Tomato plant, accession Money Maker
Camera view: vertical (180 deg); turntable rotation: 90 degrees
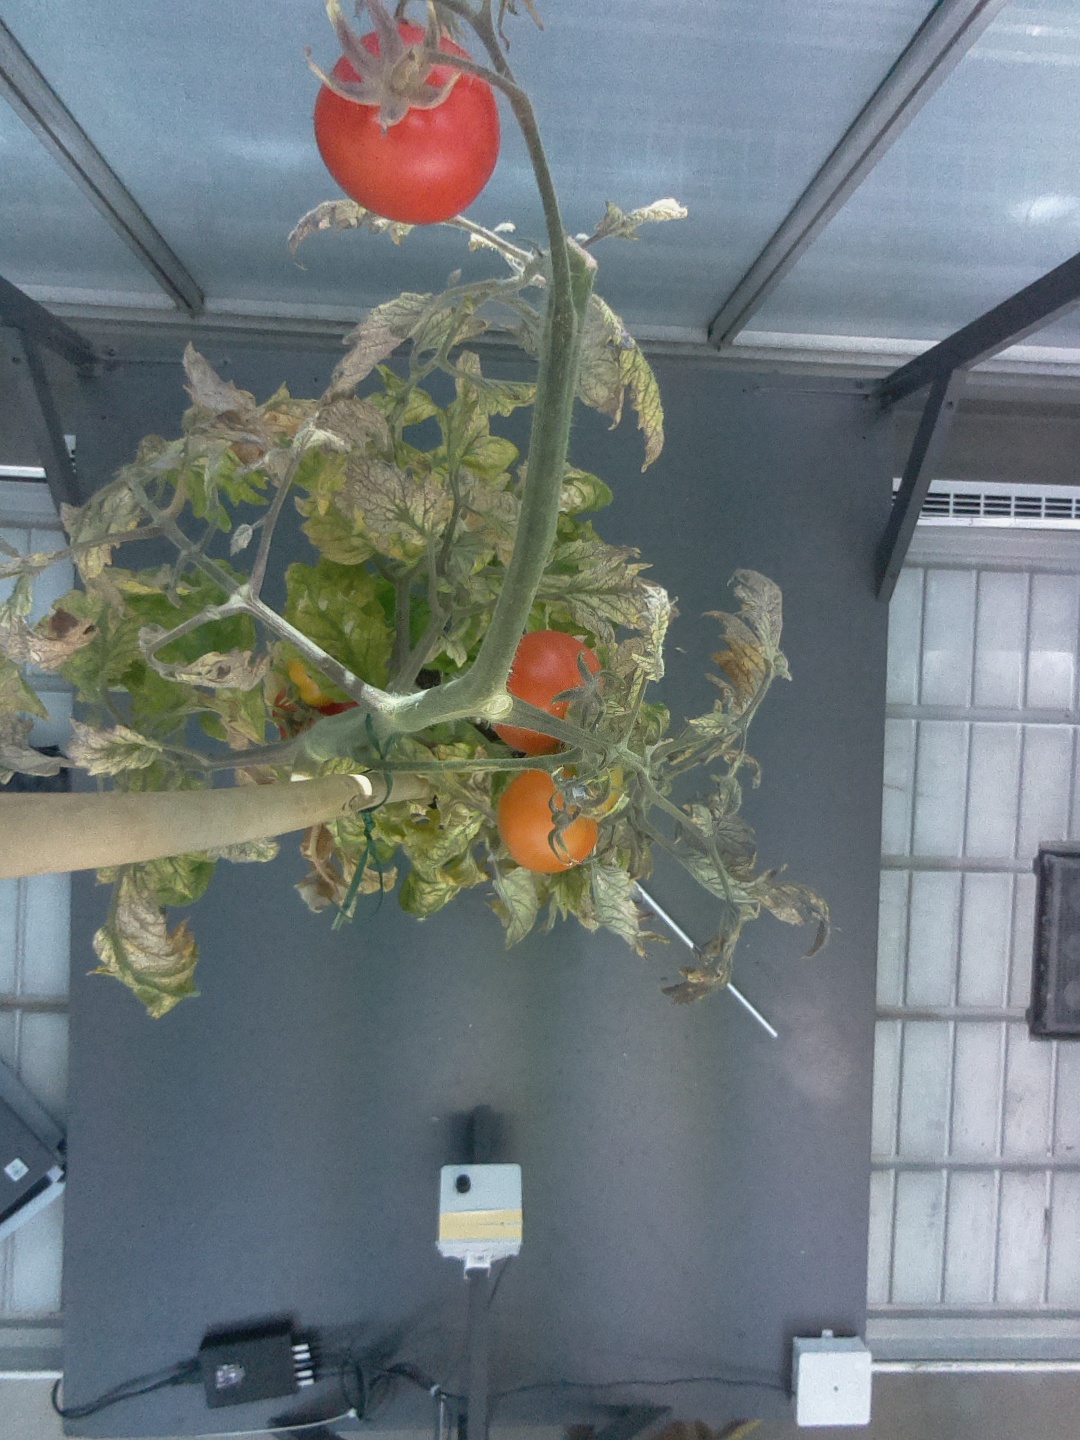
BBCH growth stage 88: 80%-90% of fruits show typical fully ripe color